Chinwe Chukwuogo-Roy

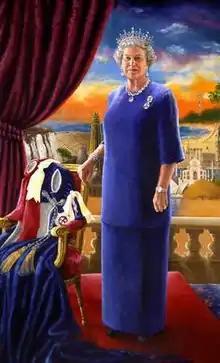
Golden Jubilee Portrait of Queen Elizabeth II, 2002

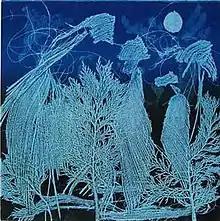
Water Moon Monotype by Chinwe Chukwuogo-Roy, 2005

Chukwuogo-Roy took up painting professionally in 1988. Her portrait of the 1990–2000 Commonwealth Secretary-General Emeka Anyaoku was unveiled by Queen Elizabeth II in 1999.